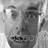
Emotion: surprise